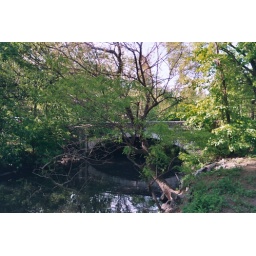
bridge over troubled water